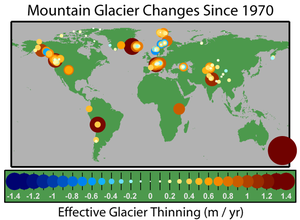
Le réchauffement climatique, ou réchauffement planétaire, est le phénomène d'augmentation des températures moyennes océaniques et atmosphériques, du fait d'émissions de gaz à effet de serre excessives. Ces émissions dépassent en effet la capacité d'absorption des océans et de la biosphère et augmentent l'effet de serre, lequel piège la chaleur à la surface terrestre. Le terme « réchauffement climatique » désigne plus communément le réchauffement mondial observé depuis le début du XXᵉ siècle, tandis que l'expression « changement climatique » désigne plutôt les épisodes de réchauffement ou refroidissement d'origine naturelle qui se sont produits avant l'ère industrielle.
Le recul des glaciers depuis 1850, ou plutôt le « recul du front des glaciers », est mondial et rapide ; il affecte l'accès à l'eau douce pour l'irrigation et pour l'utilisation domestique, les loisirs de montagne, les animaux et les plantes qui dépendent de la fonte des glaciers, et à plus long terme, le niveau des océans. Les montagnes à mi-latitude telles que l'Himalaya, les Alpes, les montagnes Rocheuses, la chaîne des Cascades et les Andes méridionales, aussi bien que les sommets tropicaux isolés tels que le Kilimandjaro en Afrique, montrent des pertes glaciaires proportionnées qui sont parmi les plus grandes.